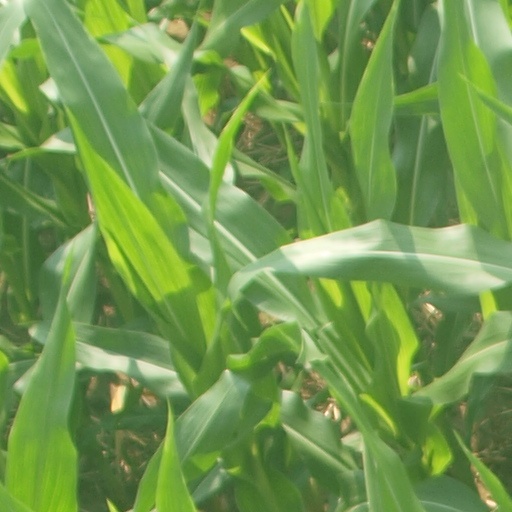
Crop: maize; corn